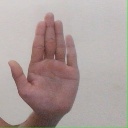
अक्षर: ध